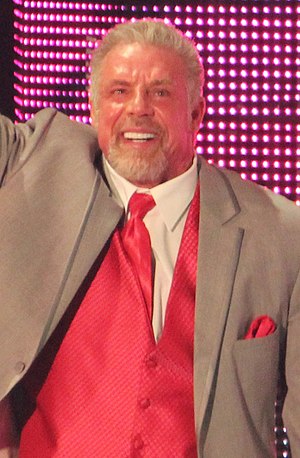
The Ultimate Warrior
The Ultimate Warrior i april 2014
Warrior var en tidligere amerikansk wrestler, der er mest kendt for sin succes i World Wrestling Federation i slutningen af 1980'erne og starten af 1990'erne under ringnavnet Ultimate Warrior. I den periode vandt han WWF's VM-titel fra Hulk Hogan ved pay-per-view-showet WrestleMania VI.